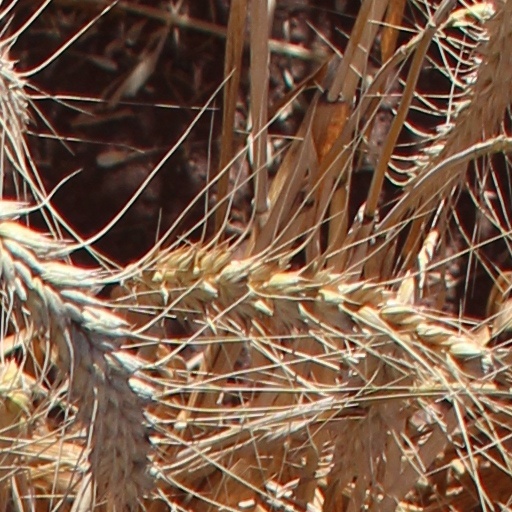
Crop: wheat